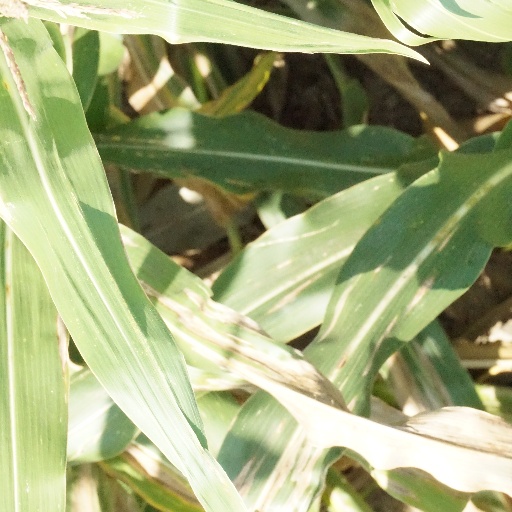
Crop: maize; corn